RuPaul

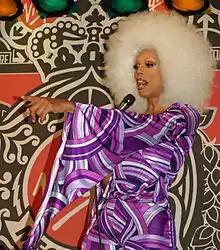
RuPaul in 2007

In 1997, he released his third album, the Christmas-themed "Ho Ho Ho". That year, RuPaul teamed with Martha Wash to remake the classic disco anthem, "It's Raining Men". The song was included on the 1998 compilation CD "RuPaul's Go Go Box Classics". During this time, he appeared in Webex TV commercials and magazine ads. In 2002, he was featured on the Eurodance track "You're No Lady" alongside Brigitte Nielsen.